Quinta Market

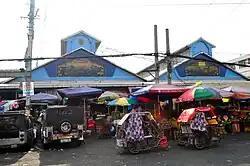
Quinta Market in 2011. In 2015, Manila Mayor Joseph Estrada had the old market buildings demolished to make way for the new Quinta Market and Fishport.

In 2014, the Manila City Council passed Ordinance No. 8346, allowing for the city government of Manila to enter into joint venture agreements with private companies and paving the way for the demolition and rehabilitation of several of the city's public markets. Quinta Market was named as the first market to be demolished and rebuilt under the ordinance.